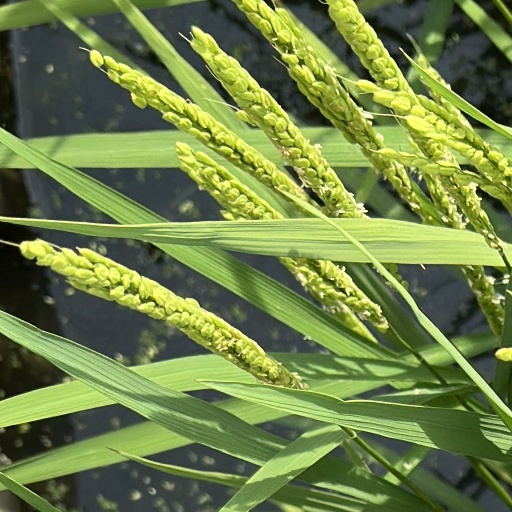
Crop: rice